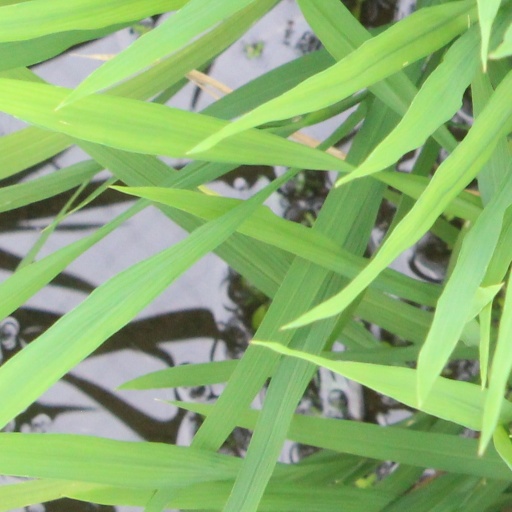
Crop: rice